Mohammad Daud Miraki

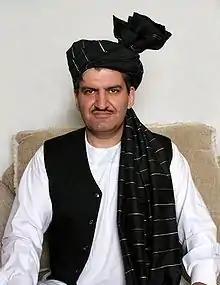

Daud Miraki was born on January 23, 1967, in Kabul, Afghanistan. He belongs to the Sulaimankhail tribe of Maidan Wardak province. Daud Miraki was only 5 years old when his father, General Ghulam Sediq Miraki, was appointed the Intelligence Chief of south and south-western Afghanistan, stationed in Kandahar. He along with his family moved back to Kabul, where they stayed for few years. Escaping the soviet occupation in 1982, Daud and his family took refugee in Peshawar, Pakistan. Afterward he moved to Germany in 1983 where he stayed for a year. In 1984, Daud along with his family moved to Chicago, United States.